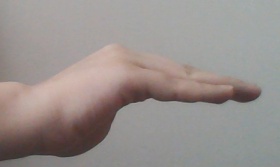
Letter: haa